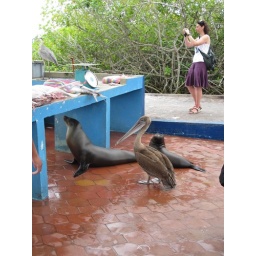
The fish market in Puerto Ayora, where we had our first encounter with the wildlife of the Galapagos.